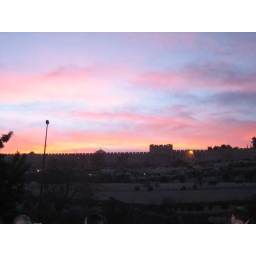
the colorful sky above the Holy Land